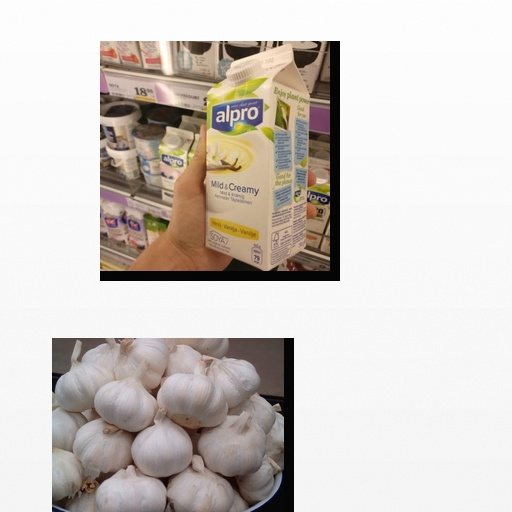
Food items: vanilla_soyghurt, garlic